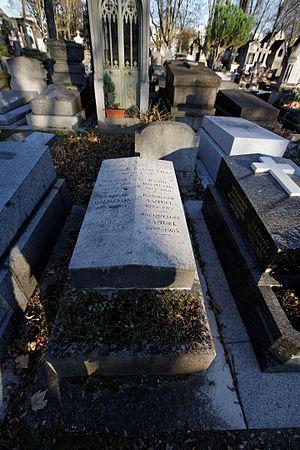
Pierre Samuel est un mathématicien français connu pour son travail en algèbre commutative et ses applications à la géométrie algébrique.